Danny Mwanga

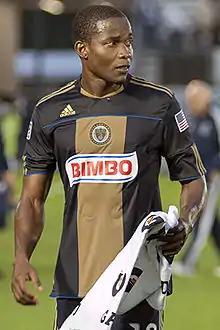
Mwanga with the Philadelphia Union in 2011

Jean-Marie Daniel "Danny" Mwanga (born July 17, 1991) is a Congolese-American former professional soccer player who played as a forward.